Teresa Burga

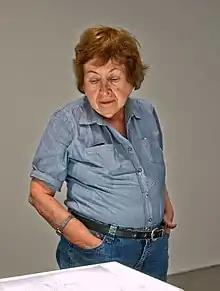

María Teresa Burga Ruiz (1935 – 11 February 2021) was a multimedia artist whose conceptual art works during the late 1960s and 1970s position her as a precursor of media art, technology-based art, and installation art in Peru.